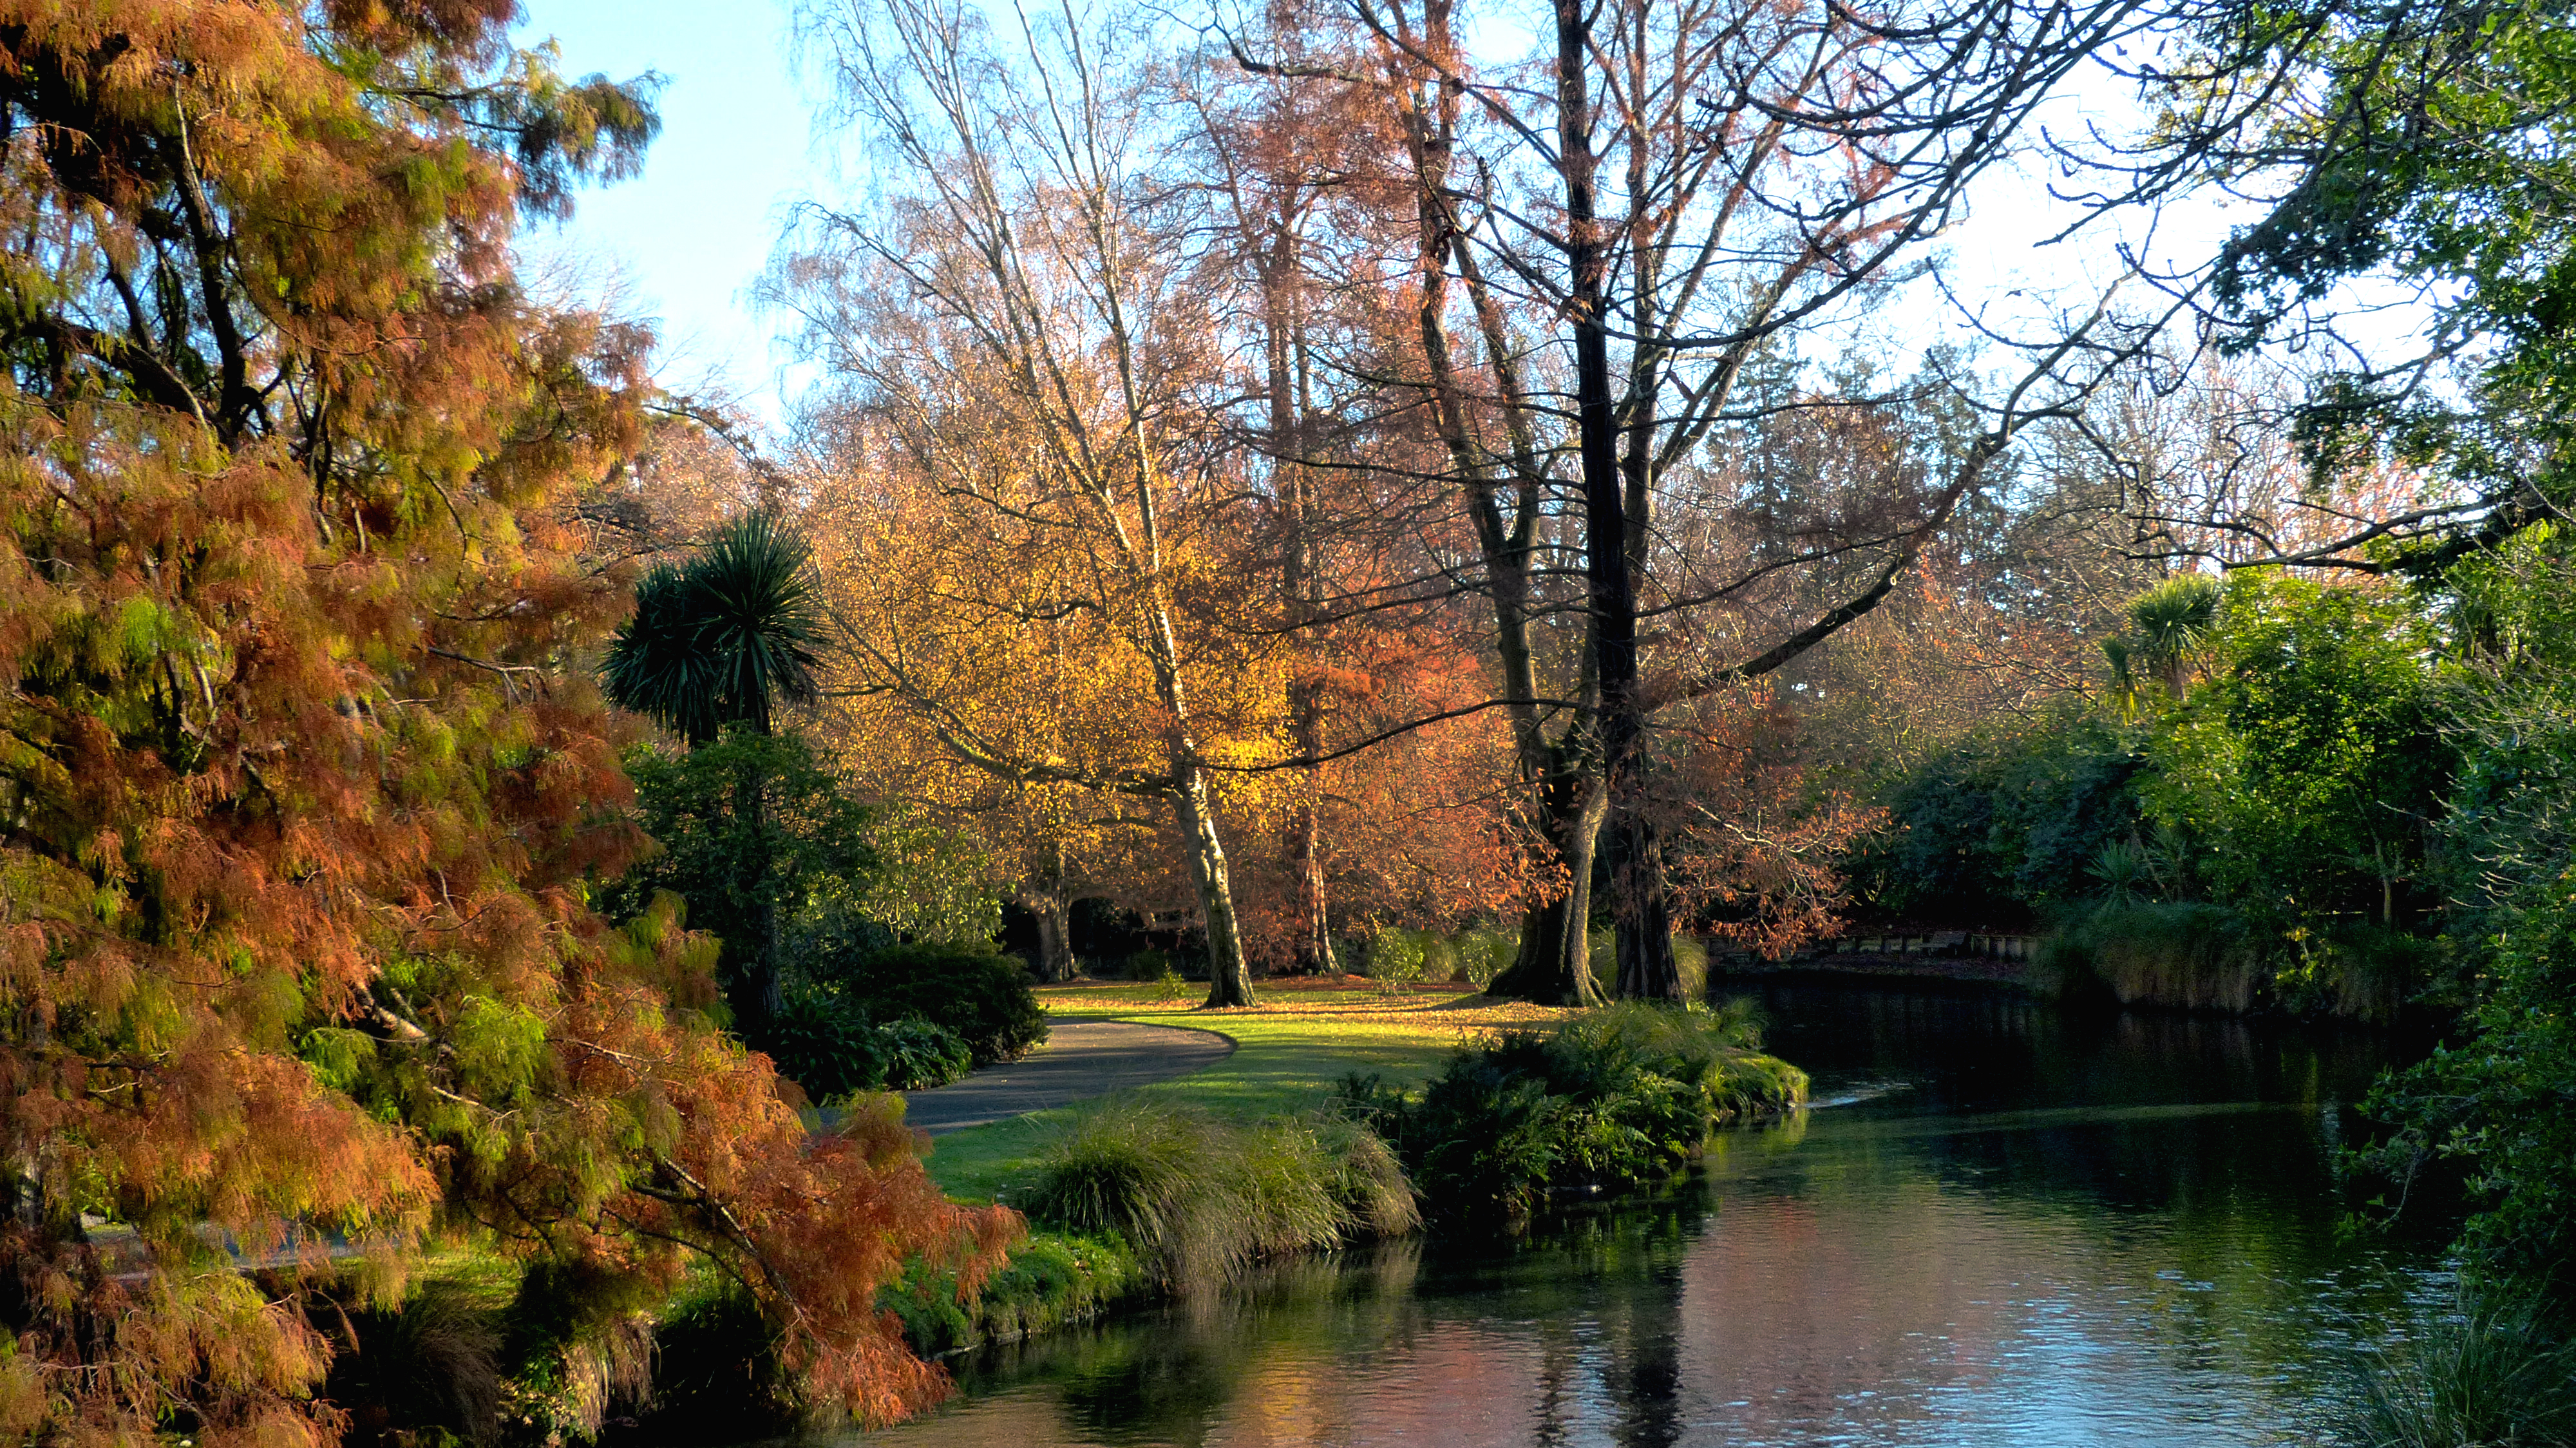
landscape, tree, nature, forest, plant, leaf, flower, river, canal, pond, stream, reflection, autumn, park, botany, garden, season, waterway, body of water, seasons, woodland, lumixfz200, avonriver, bridgecamera, parks, botanicalgardens, christchurchnz, publicgardens, hgleypark, hagleypark, woody plant